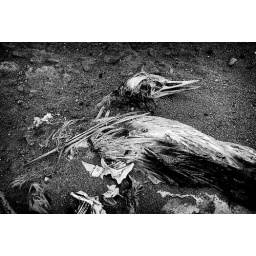
Dead bird in sands of great salt lake 3